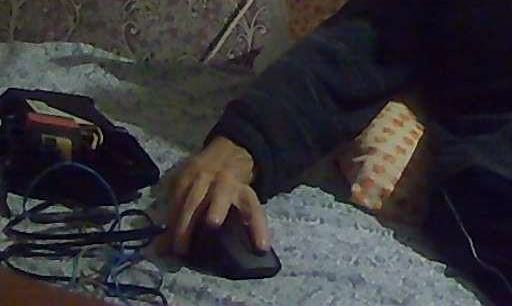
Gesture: no_gesture